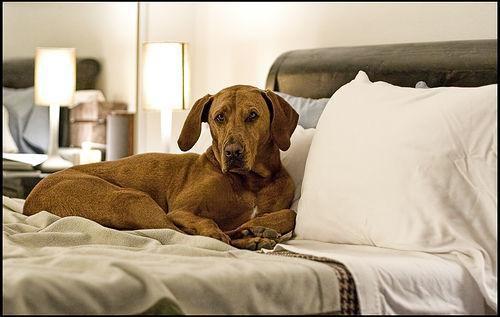
Rhodesian_ridgeback